Grigor Dimitrov

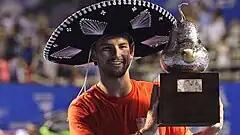
Dimitrov with the trophy at the Acapulco event

Dimitrov played in the Acapulco hard court event, where he was seeded 4th. Dimitrov beat world No. 71, Marinko Matosevic, in the first round and Marcos Baghdatis in the second in straight sets. In the quarterfinals, Dimitrov beat seventh seed and world No. 18, Ernests Gulbis, in two sets to one in a match lasting over 2½ hours. In the semifinals Dimitrov beat second seed and world No. 7, Andy Murray, for the first time in a match that lasted almost three hours – losing the first set then overcoming the Brit in two tiebreaks; thus, reaching his third ATP final where he defeated Kevin Anderson, in three sets. The victory was Dimitrov's first win at an ATP 500 level tournament and with it he reached his highest ever ATP rank – No. 16. Following his win, Dimitrov played at the Indian Wells Masters, an ATP 1000 event, where he was seeded 15th and received a bye into the second round where he beat Robin Haase in straight sets, but then lost in the third round in two sets to one to world No. 22, Ernests Gulbis, who reached the quarterfinal.